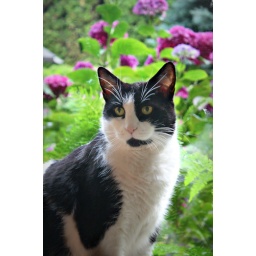
My hairy boy, looking all cute in the kitchen window.